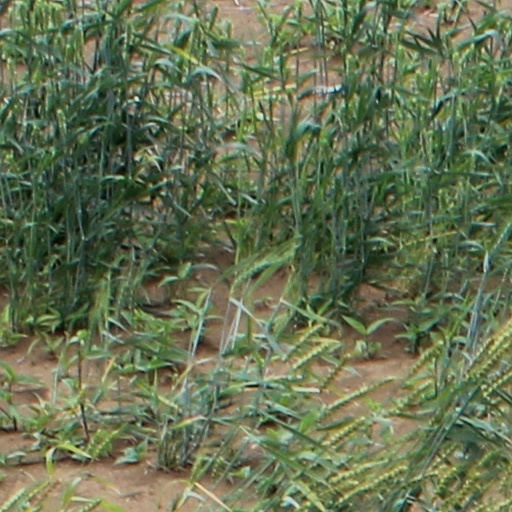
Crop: wheat